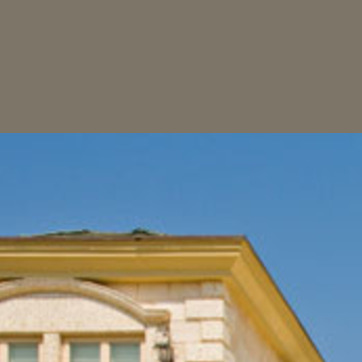
Material: sky